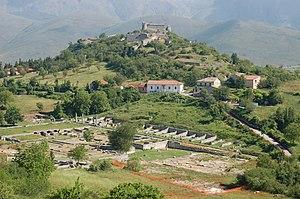
Alba Fucens est une colonie romaine fondée à la fin du IVᵉ siècle av. J.-C. après une victoire des Romains sur les Èques. Elle est située dans les Apennins, dans la région des Abruzzes, sur la via Valeria entre Carseoli et Corfinium/Italica, à quelques kilomètres au nord du lac Fucin, aujourd'hui à sec. Le site se trouve sur l'actuelle commune de Massa d'Albe, dans la province de L'Aquila, à une altitude d'environ 1 000 mètres.